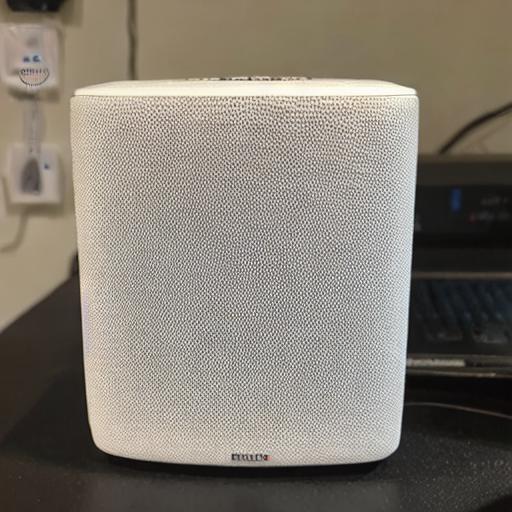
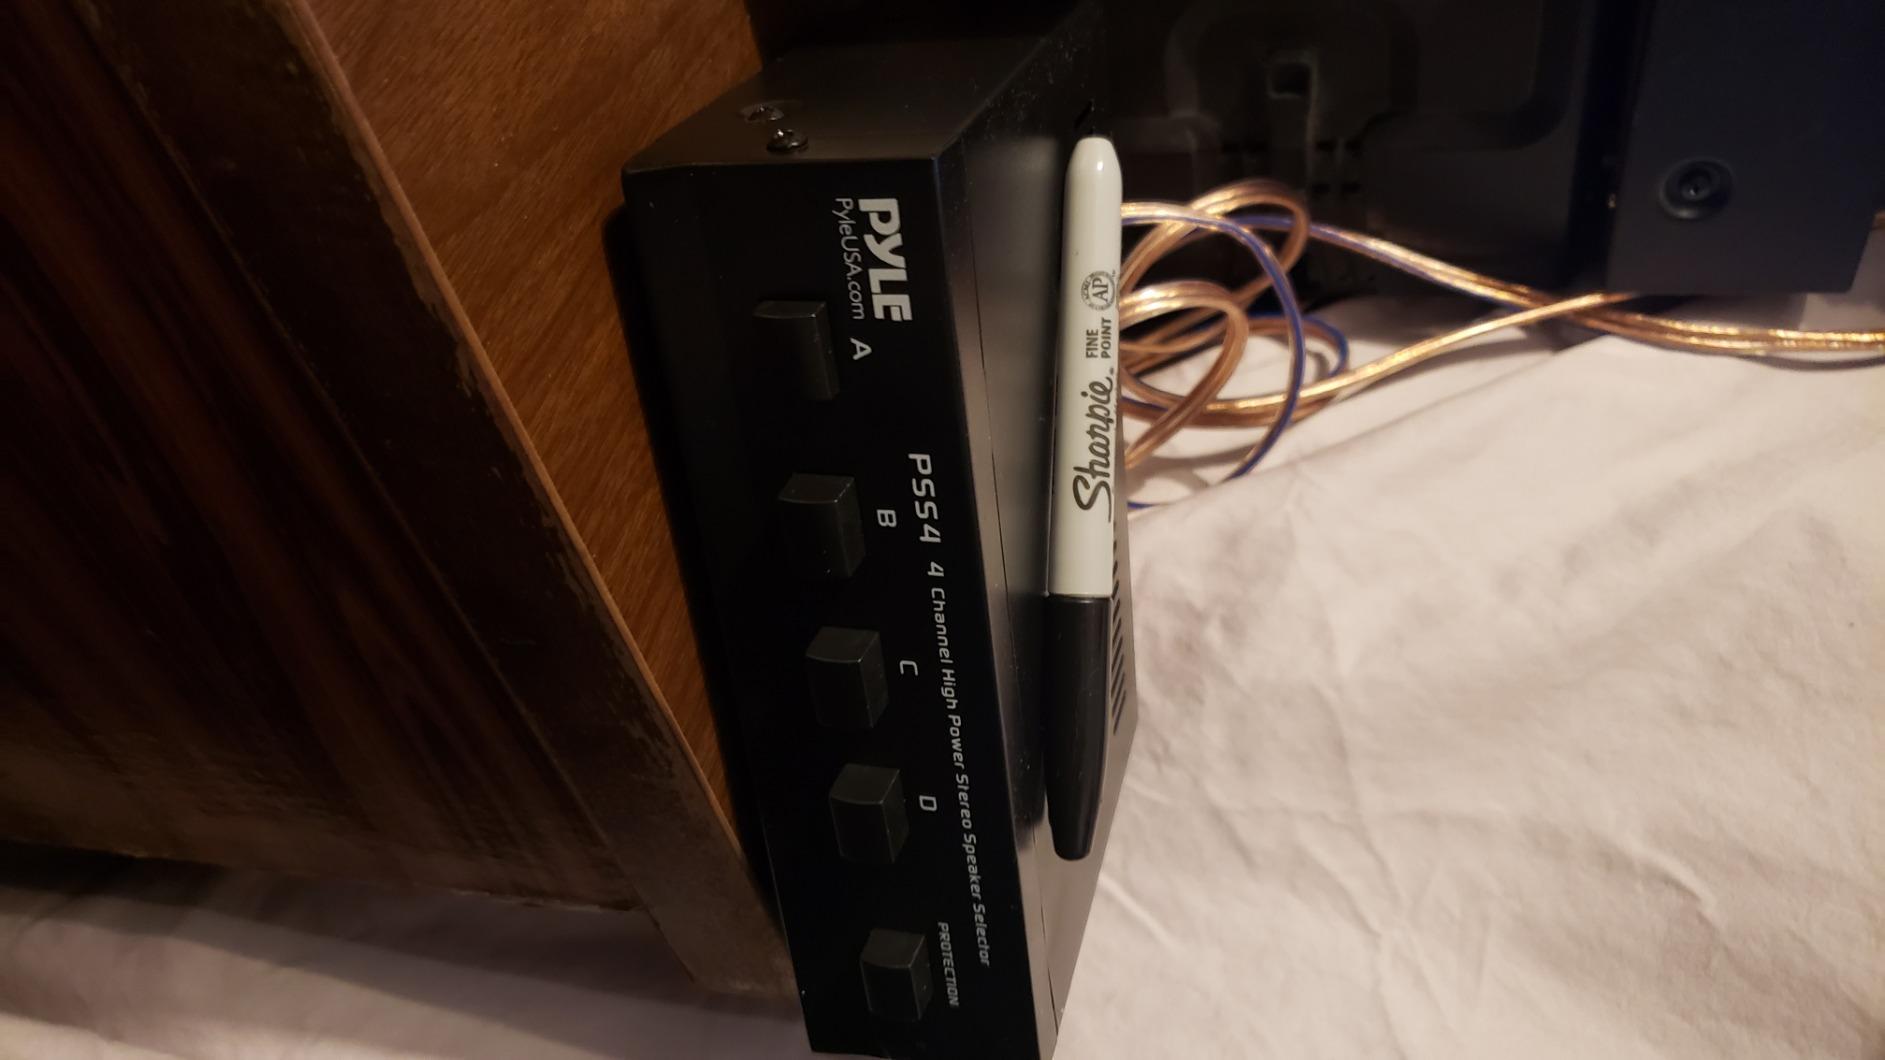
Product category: speaker
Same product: no